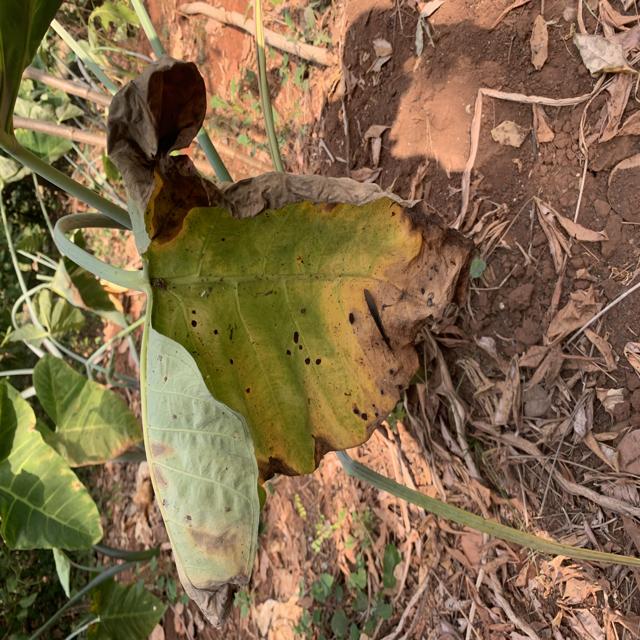
Label: Mid_Blight